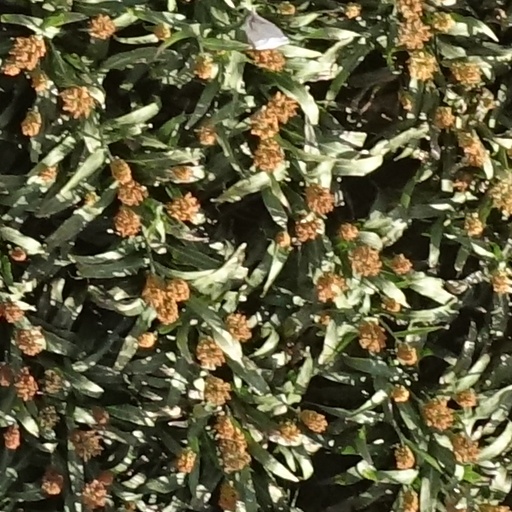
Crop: sorghum